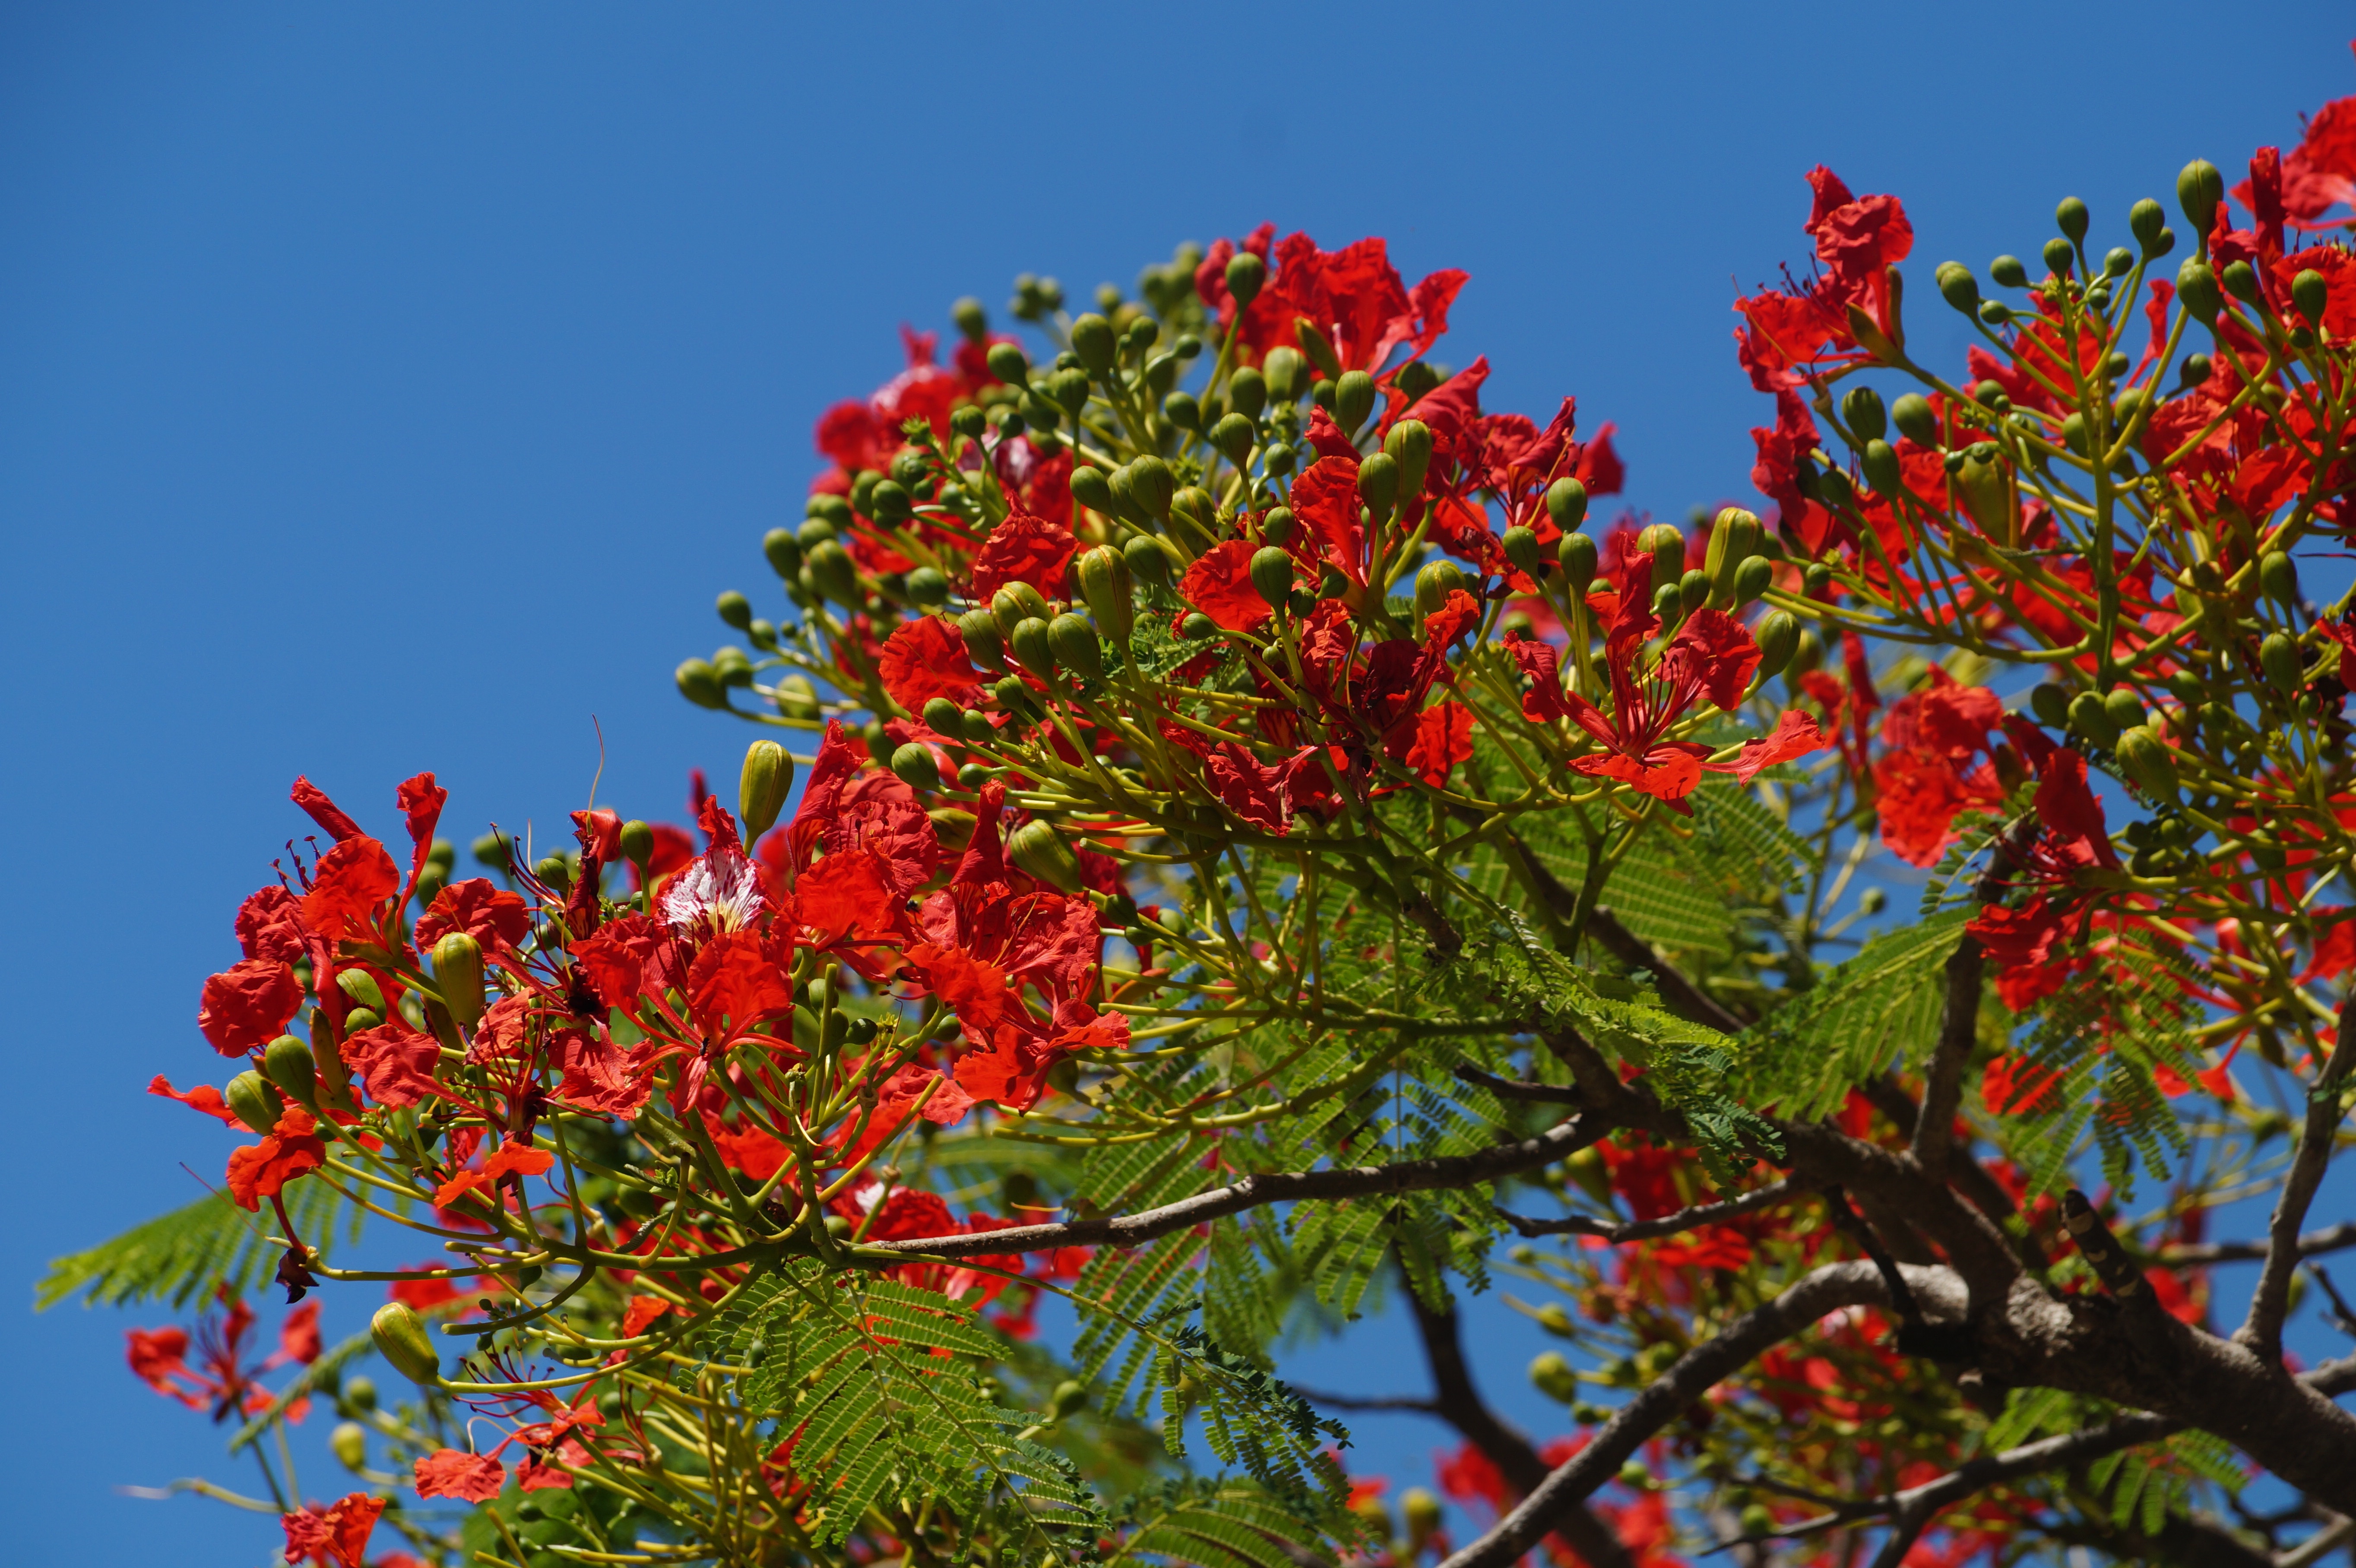
tree, branch, plant, leaf, flower, autumn, botany, flora, season, maple tree, shrub, rowan, flowering plant, woody plant, land plant